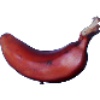
Label: Banana Red 1